Morton Morton House

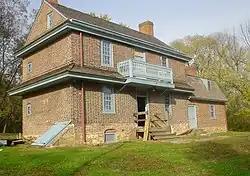
Morton Morton House, November 2009

The Morton Morton House, also known as the Morton Mortonson House and the Morton and Lydia Morton House, is an historic, American home that is located in Norwood, Delaware County, Pennsylvania at the confluence of the Muckinipattis Creek and Darby Creek.